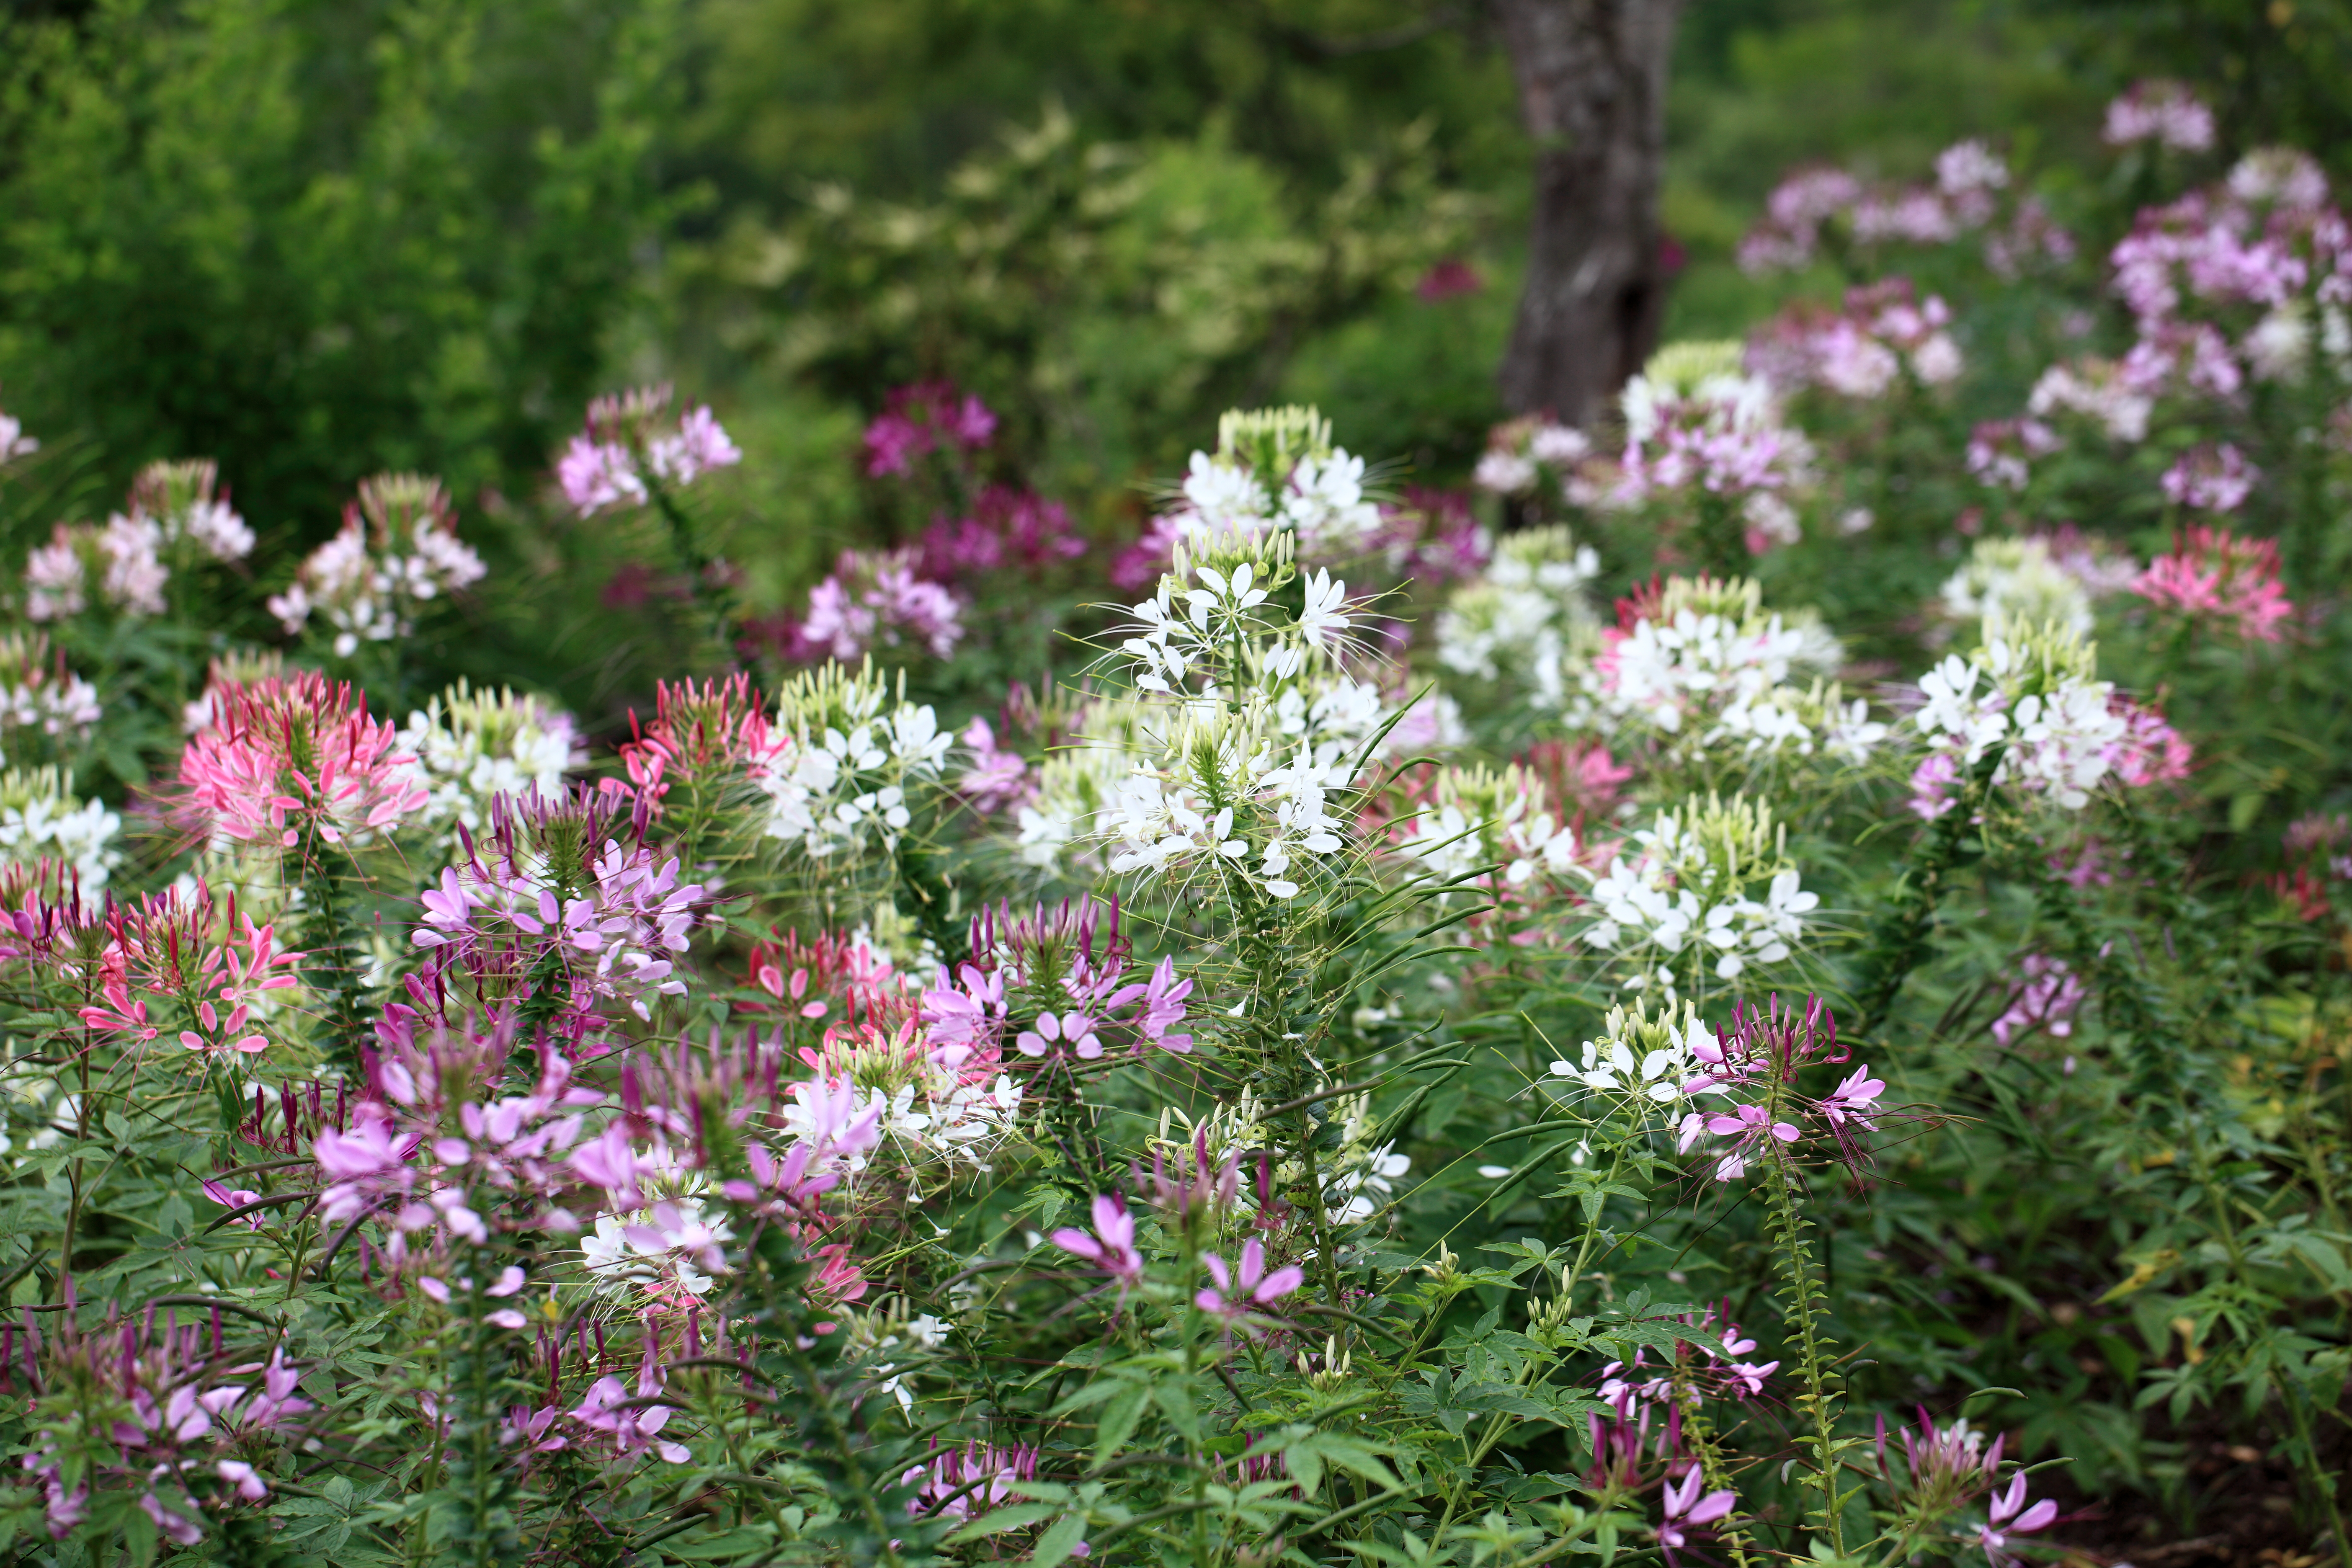
blossom, plant, meadow, flower, high, herb, garden, flora, wildflower, shrub, aster, 5d, hires, markii, hi, res, resolution, gunma, minakami, hodaigi, flowering plant, subshrub, annual plant, land plant, breckland thyme